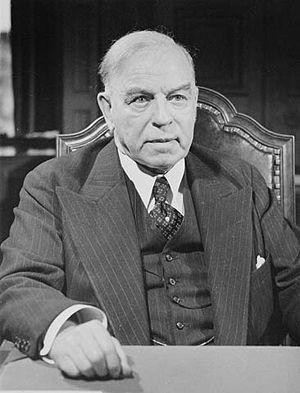
La 16ᵉ législature du Canada fut en session du 9 décembre 1926 au 30 mai 1930. Sa composition fut déterminée par les élections de 1926 et fut modifiée par des démissions et des élections partielles survenue avant les élections de 1930.
La 15ᵉ législature du Canada fut en session du 17 janvier 1926 au 2 juillet 1926. Sa composition fut déterminée par les élections de 1925 et fut légèrement modifiée par des démissions et des élections partielles tenues avant les élections de 1926.
L'histoire du Canada aborde le Canada, monarchie constitutionnelle qui occupe la partie septentrionale du sous-continent nord-américain, sous un angle historique, depuis ses origines jusqu'à nos jours.
La 14ᵉ législature du Canada fut en session du 8 mars 1922 au 5 septembre 1925. Sa composition fut déterminée par les élections de 1921 et fut légèrement modifiée par des démissions et des élections partielles précédant les élections de 1925.
La 20ᵉ législature du Canada fut en session du 6 septembre 1945 au 30 avril 1949. Sa composition fut déterminée par les élections de 1945, tenues le 11 juin 1945, et modifiée par des démissions et des élections partielles précédent les élections de 1949.
La 19ᵉ législature du Canada fut en session du 16 mai 1940 au 16 avril 1945. Sa composition fut déterminée par les élections de 1940, tenues le 26 mars 1940, et fut légèrement modifiée par des démissions et des élections partielles organisées avant les élections de 1945.
La 18ᵉ législature du Canada fut en session du 6 février 1936 au 25 janvier 1940. Sa composition fut déterminée par les élections de 1935, tenues le 14 octobre 1935, et fut légèrement modifiée par des démissions et des élections partielles survenues avant les élections de 1940.
Voici la liste des premiers ministres du Canada en ordre de leur durée en fonction, depuis la loi constitutionnelle de 1867 jusqu'à aujourd'hui.
Radio Canada International est le service radiophonique international de la Société Radio-Canada.
Le Parti libéral du Canada est un parti politique fédéral canadien. Ses membres sont appelés les libéraux, mais sont parfois surnommés les Grits. Le parti, dirigé par Justin Trudeau, forme le gouvernement au Parlement du Canada. Il possède 155 sièges à la Chambre des communes, mais aucun au Sénat, le premier ministre ayant coupé les liens avec les sénateurs libéraux dans le but de donner davantage d'indépendance à la chambre haute.
L'affaire King-Byng est le nom donné à une crise constitutionnelle au Canada en 1926. L'événement a eu lieu quand le gouverneur général du Canada, Lord Byng de Vimy, a refusé une requête du premier ministre du Canada, William Lyon Mackenzie King, de dissoudre le Parlement et d'organiser une élection générale.